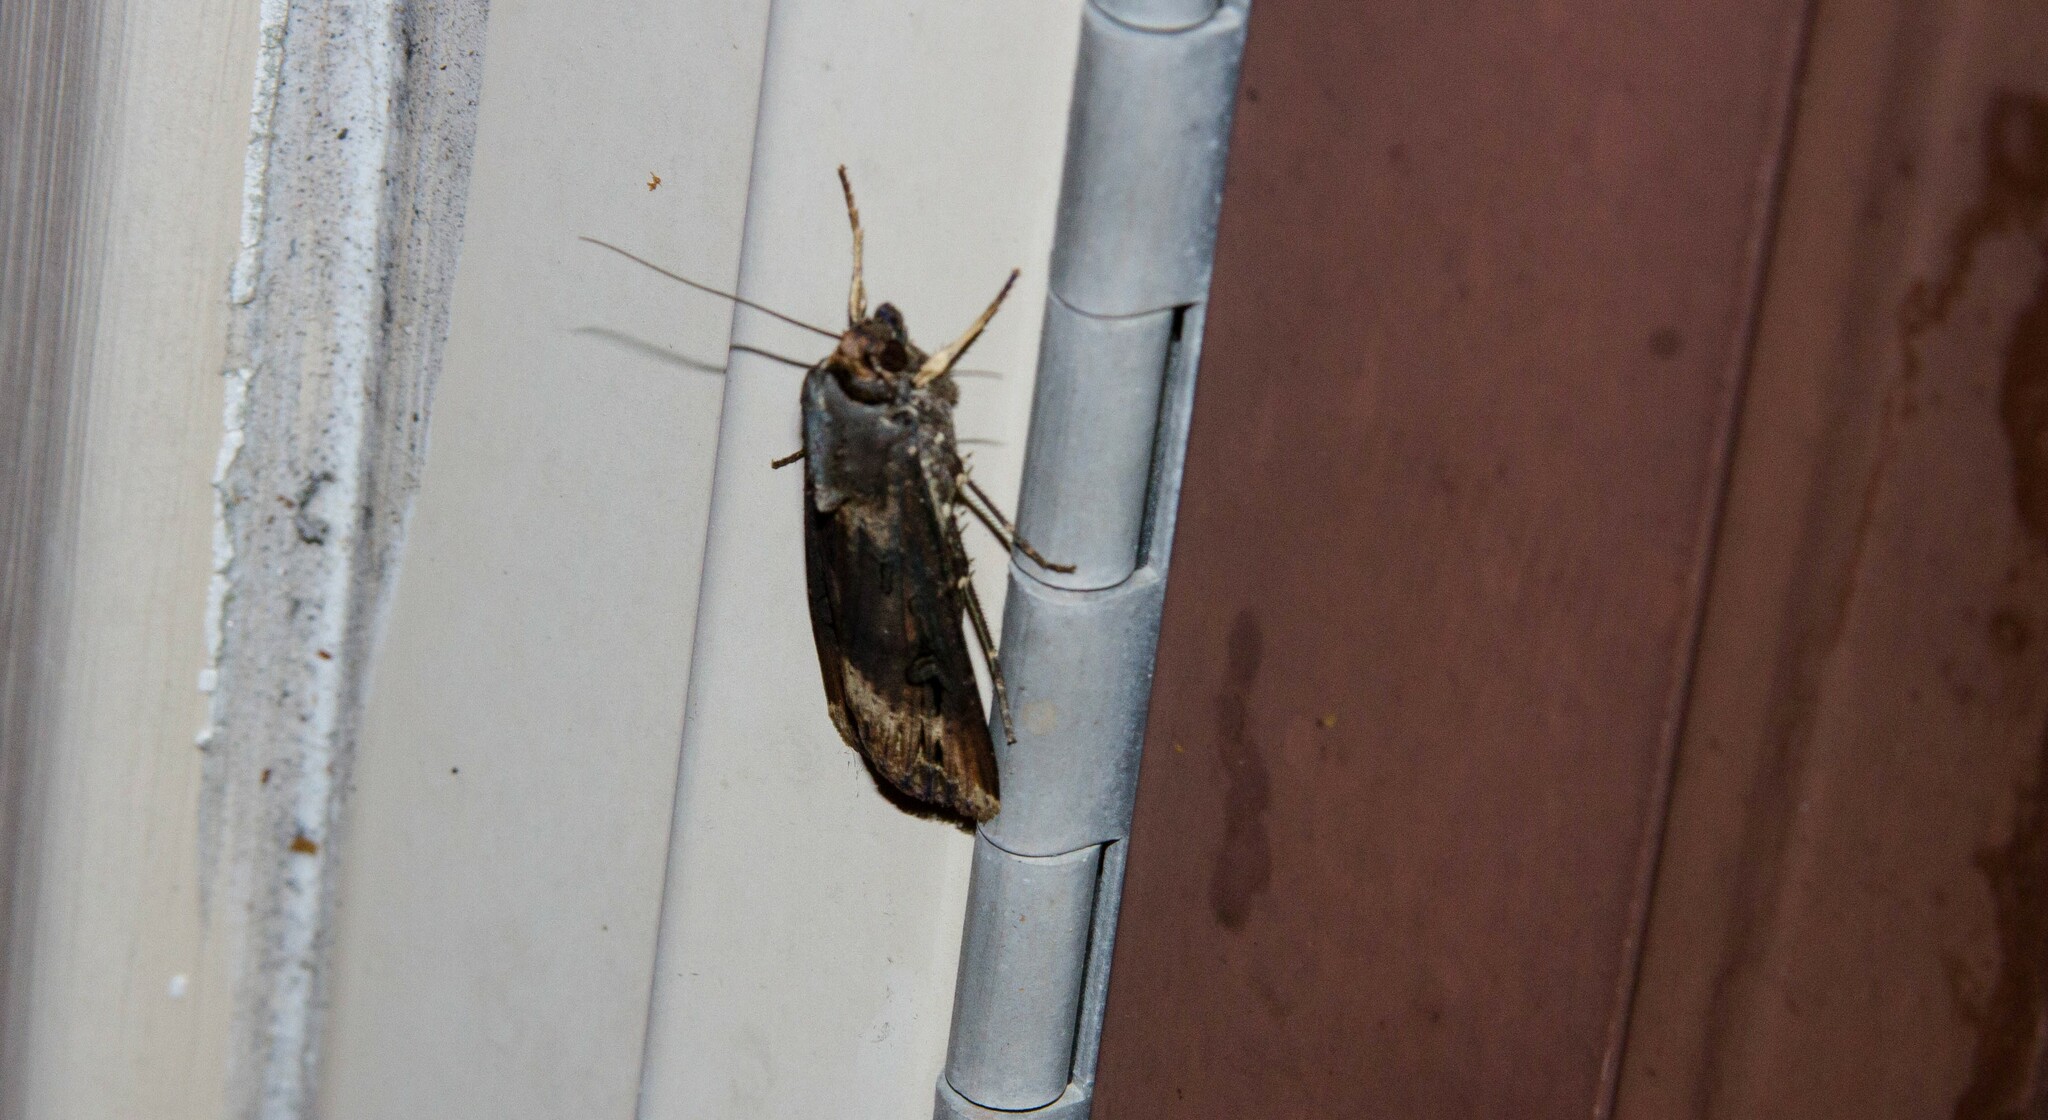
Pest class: cutworms